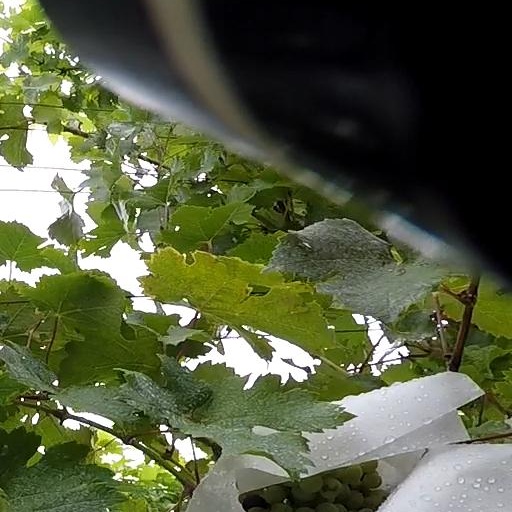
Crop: grape